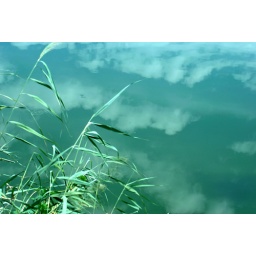
Various photographs of flora and fauna in the park, taken by myself and my son Kevin using my Nikon D60